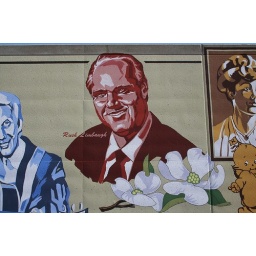
Rush Limbaugh painting on the wall in his home town of Cape Girardeau Missouri.